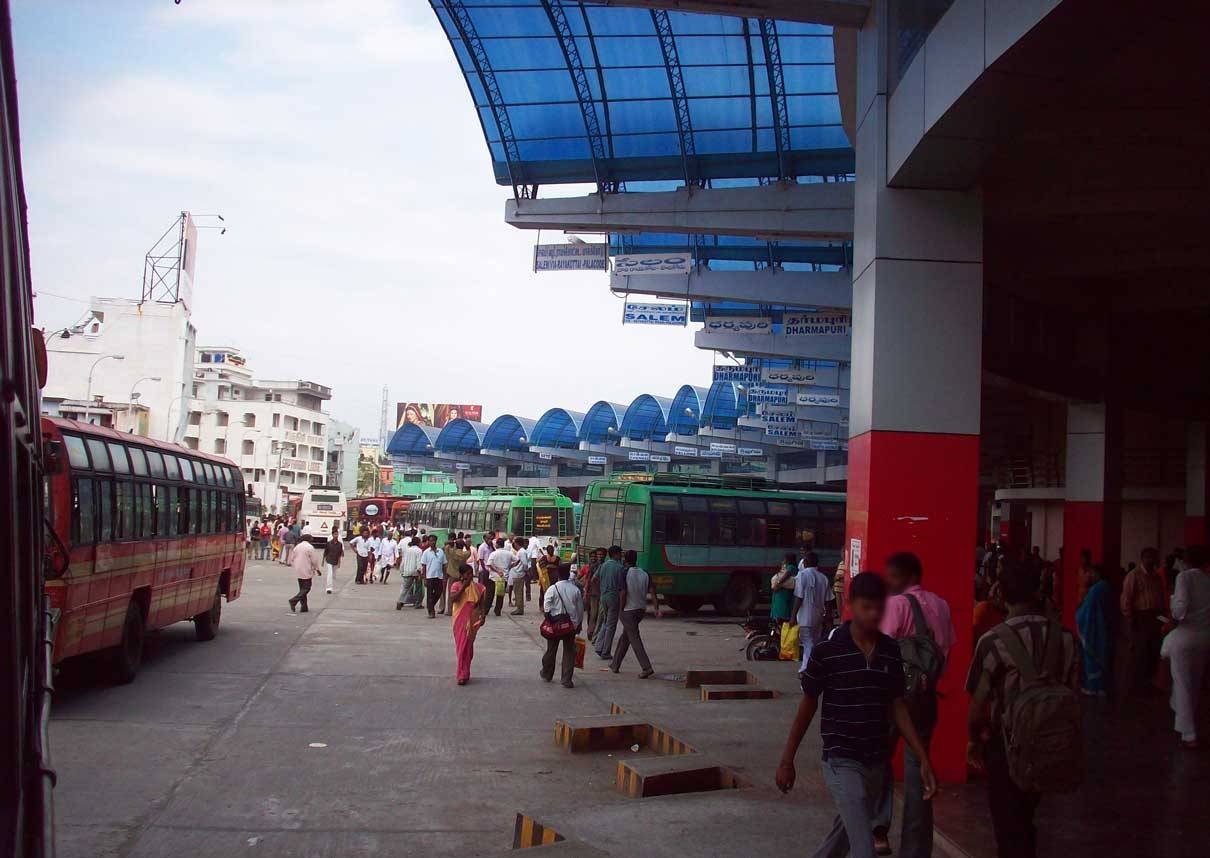
Internal Hosur Bus stand